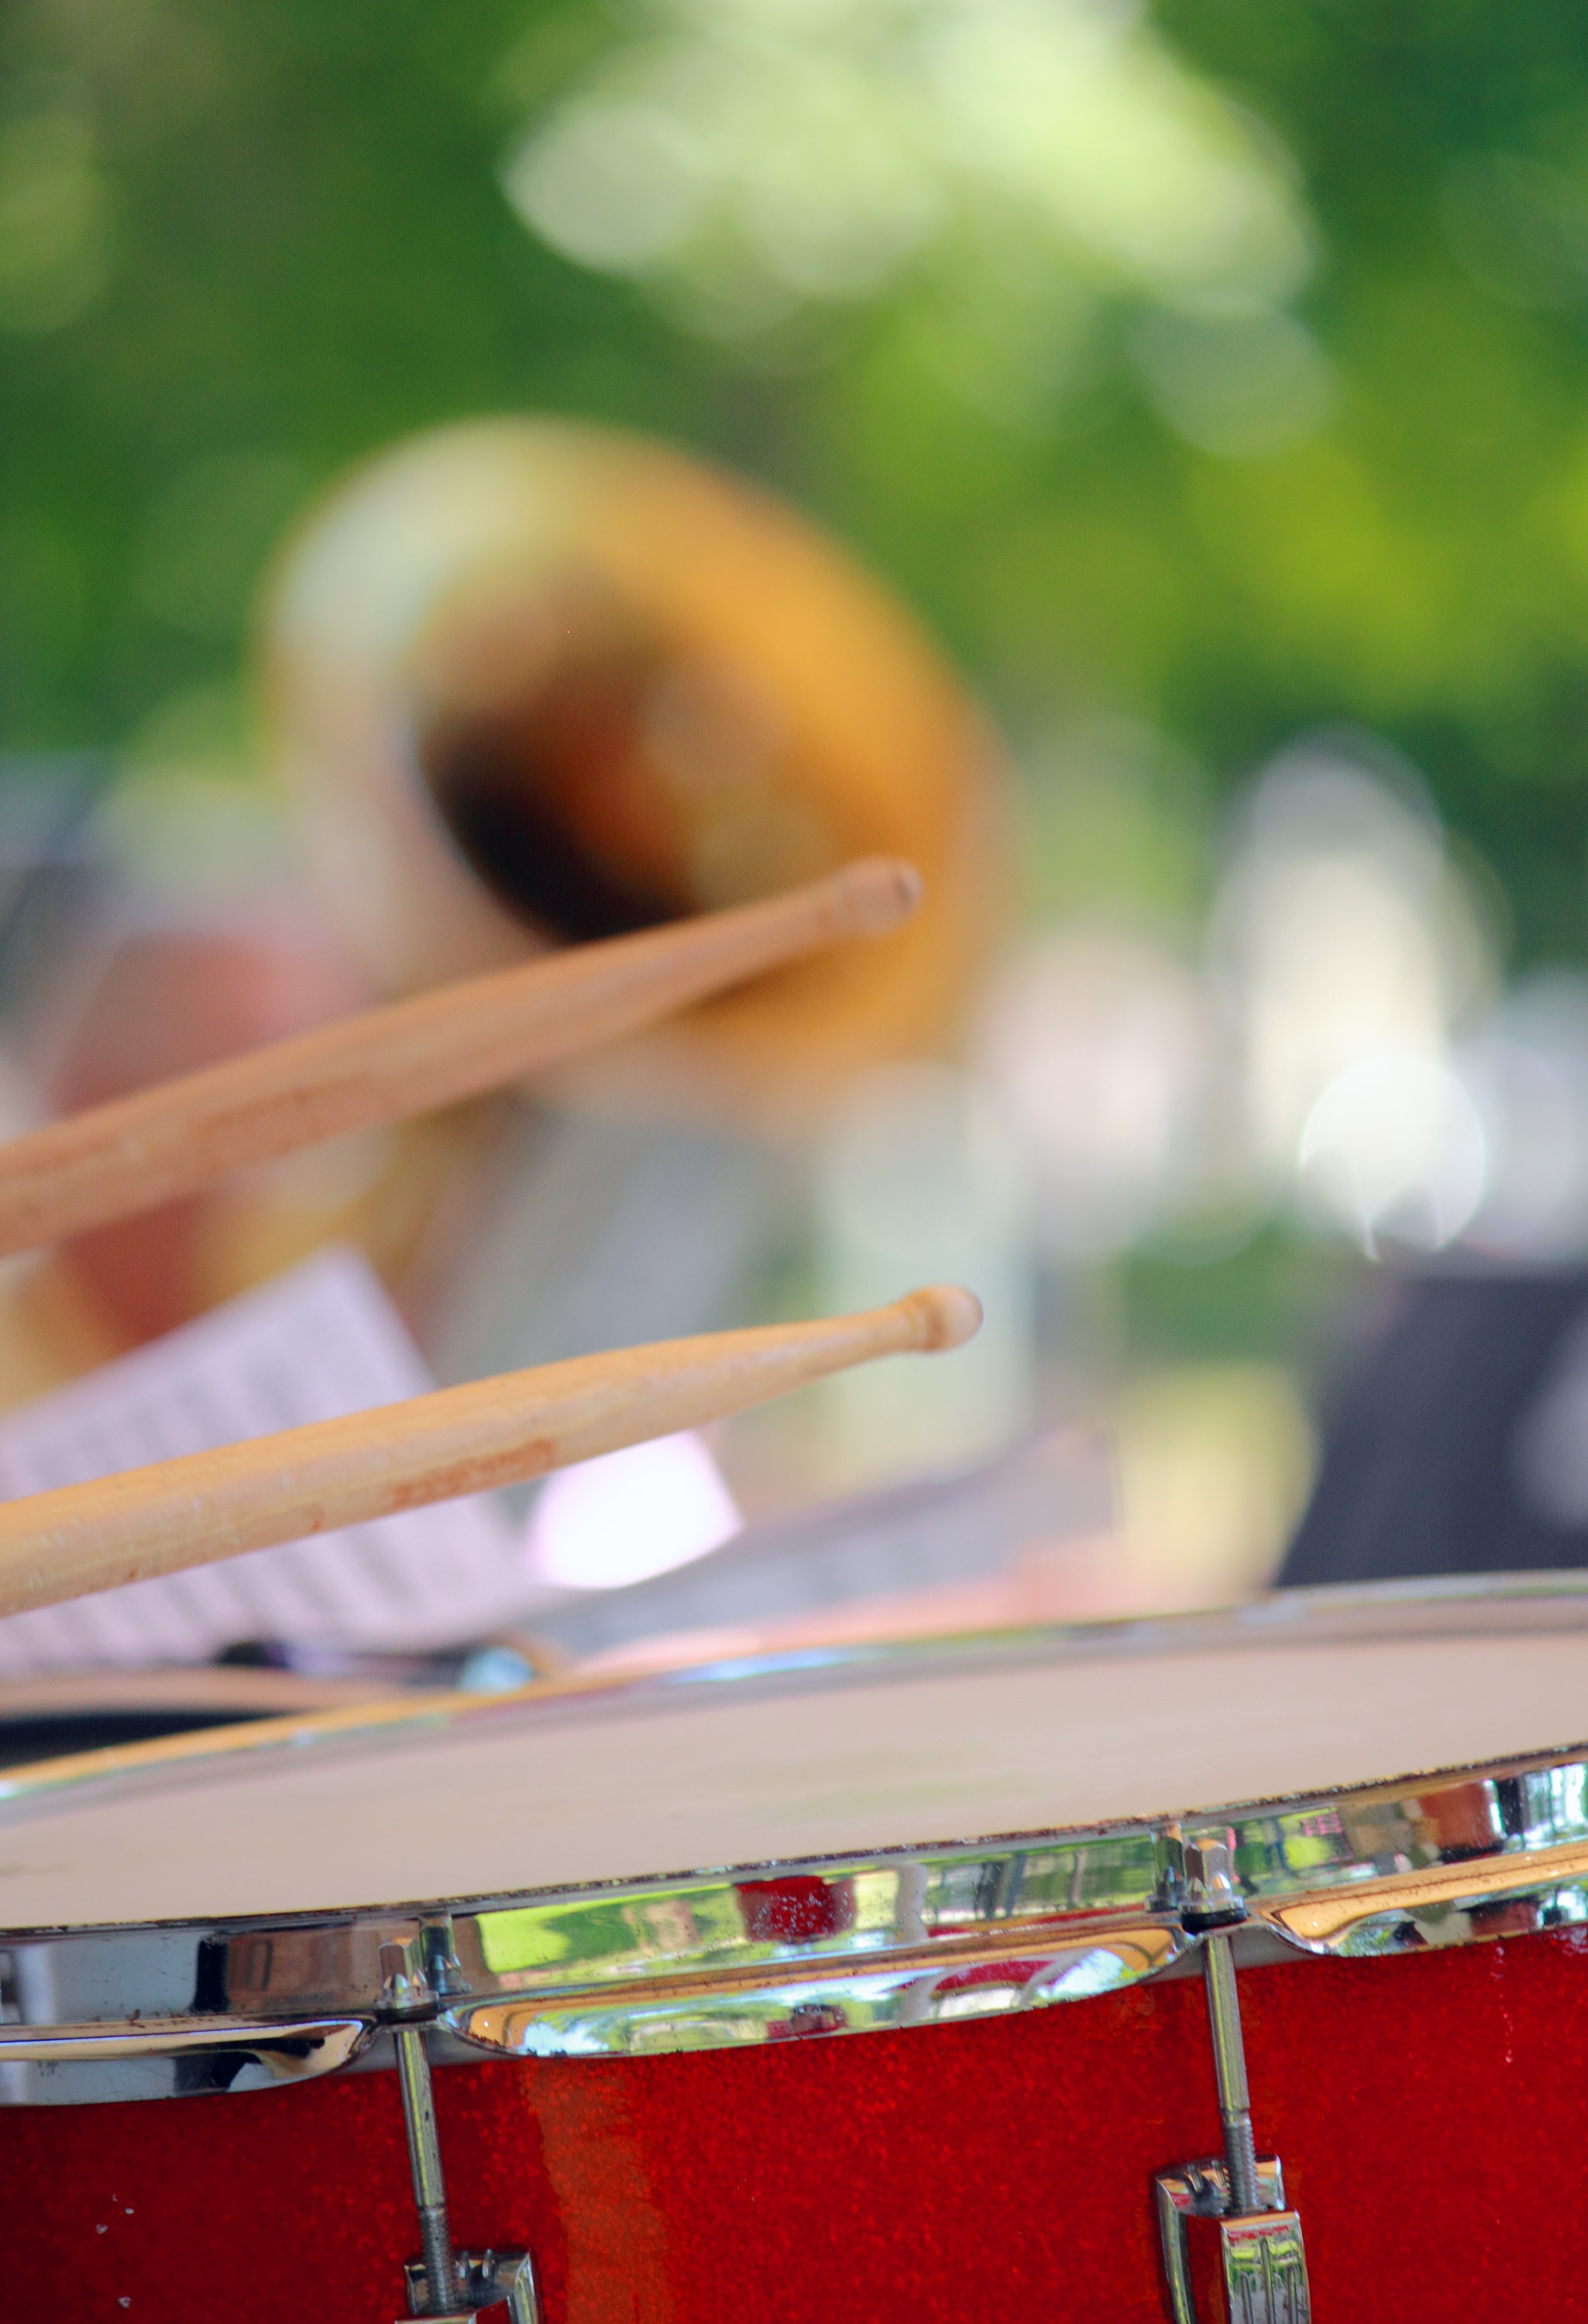
outdoor, music, play, band, green, red, color, instrument, playing, yellow, drum, musical instrument, marching band, drumstick, percussion, performance, drummer, rhythm, beat